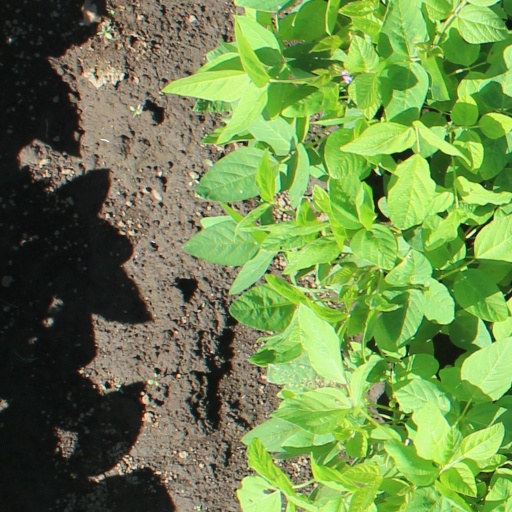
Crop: soybean